He Rong

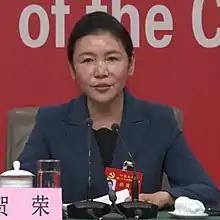
He in 2022

He Rong (born 12 October 1962) is a Chinese jurist and politician who has been serving as the 13th Minister of Justice of China since February 2023. She previously served as executive vice president of the Supreme People's Court of China from 2020 to 2023 and deputy party secretary of Shaanxi province from 2018 to 2020.